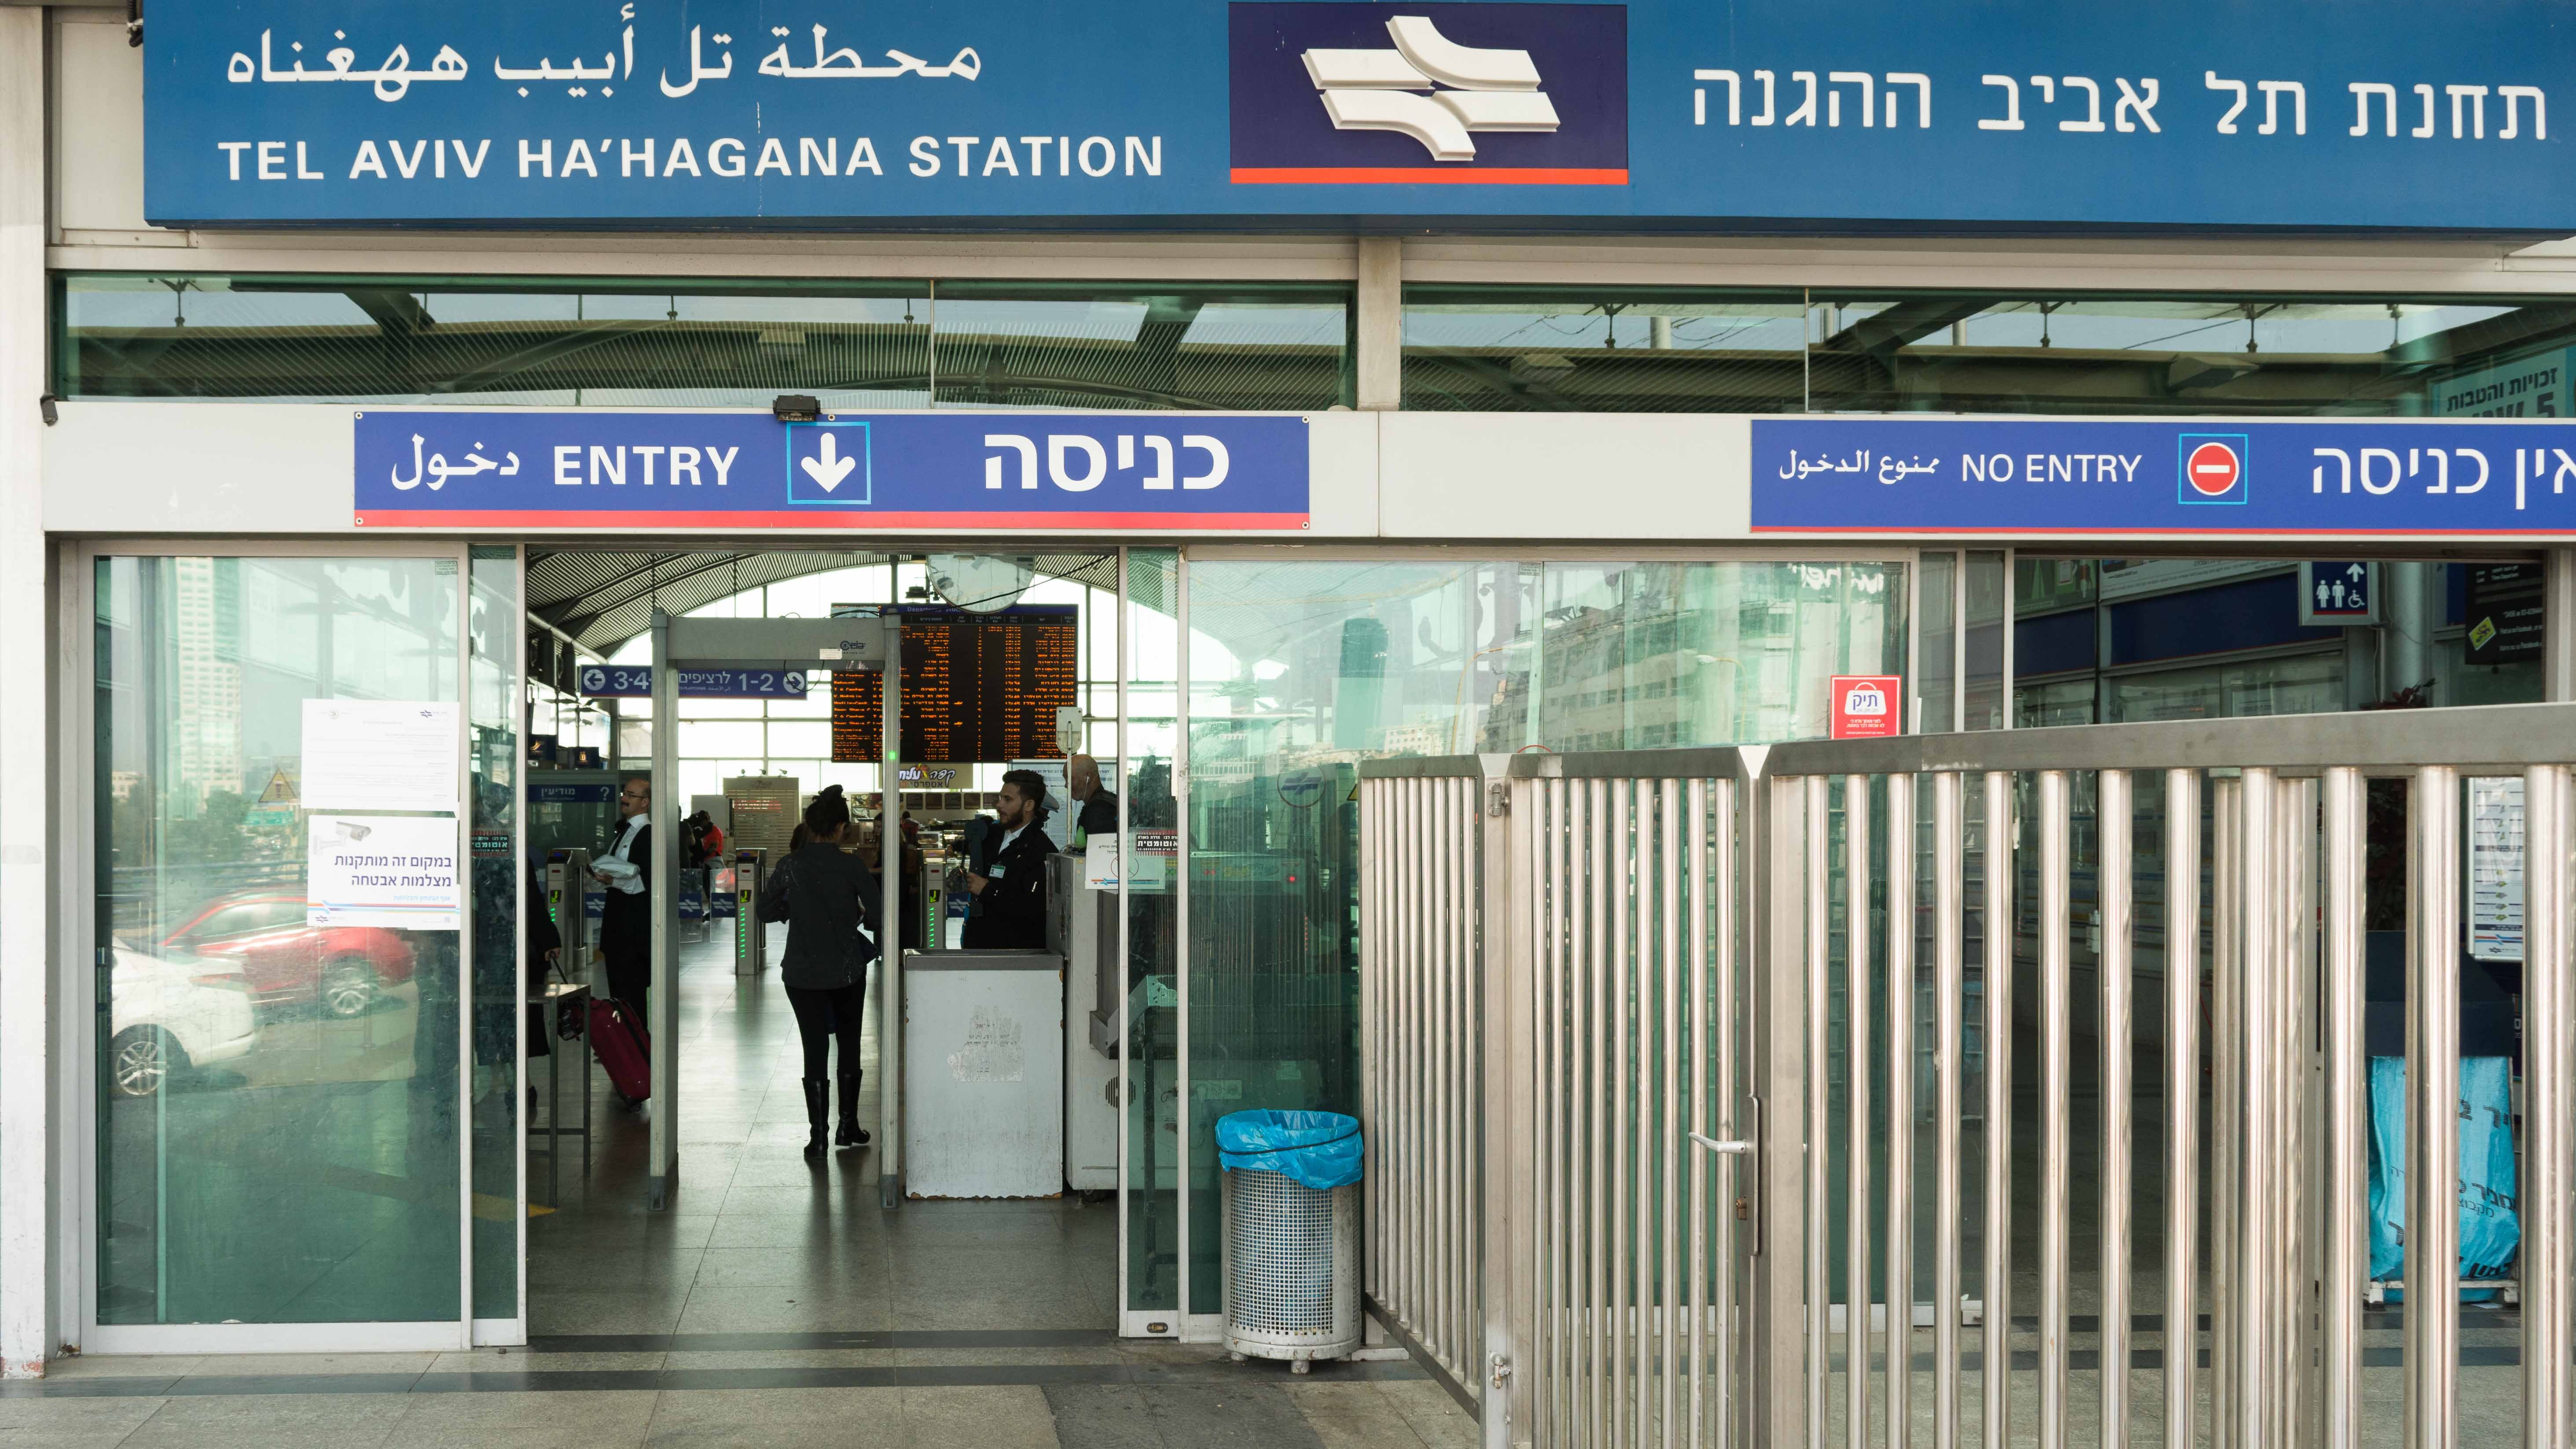
train, travel, transportation, transport, station, train station, signage, public transport, israel